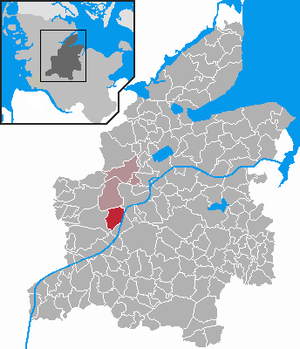
Nübbel est une municipalité allemande située dans le land du Schleswig-Holstein et dans l'arrondissement de Rendsburg-Eckernförde. En 2015, sa population est de 1 525 habitants.